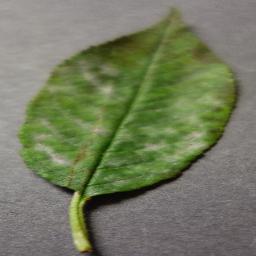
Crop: cherry
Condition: (including_sour)_powdery_mildew